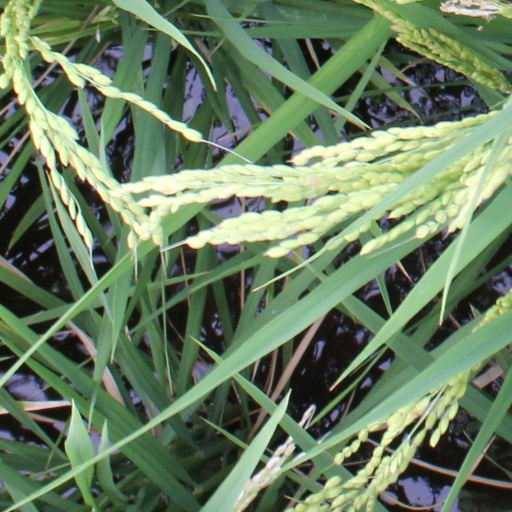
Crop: rice